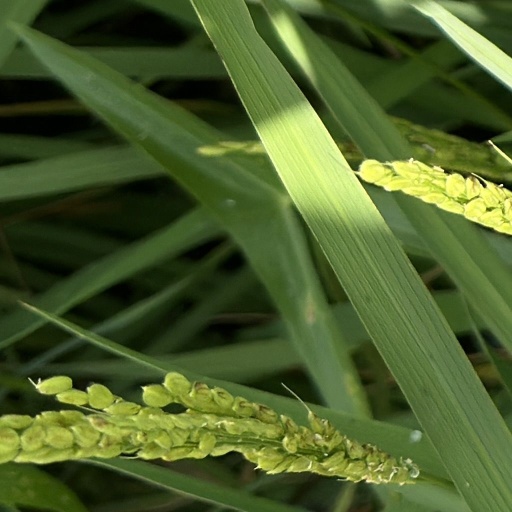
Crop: rice